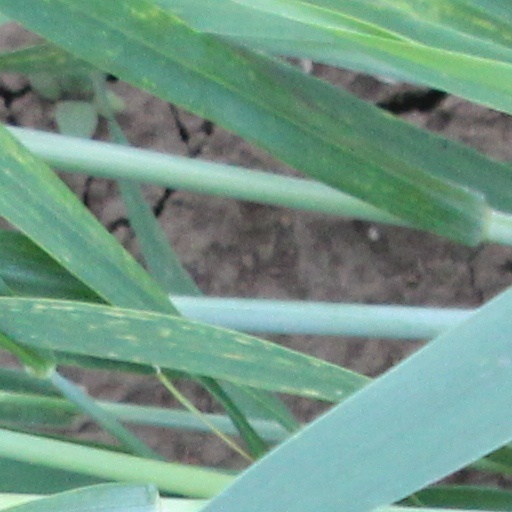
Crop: wheat